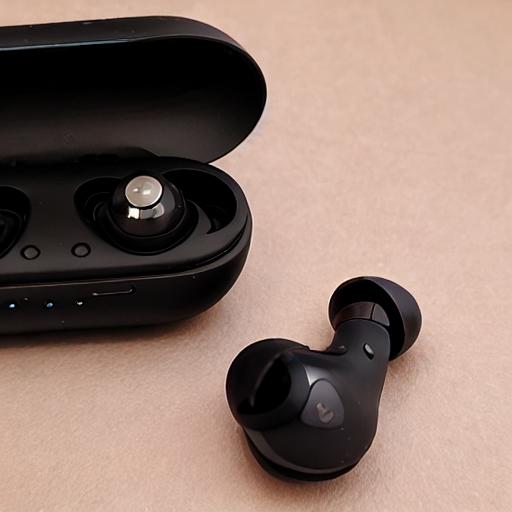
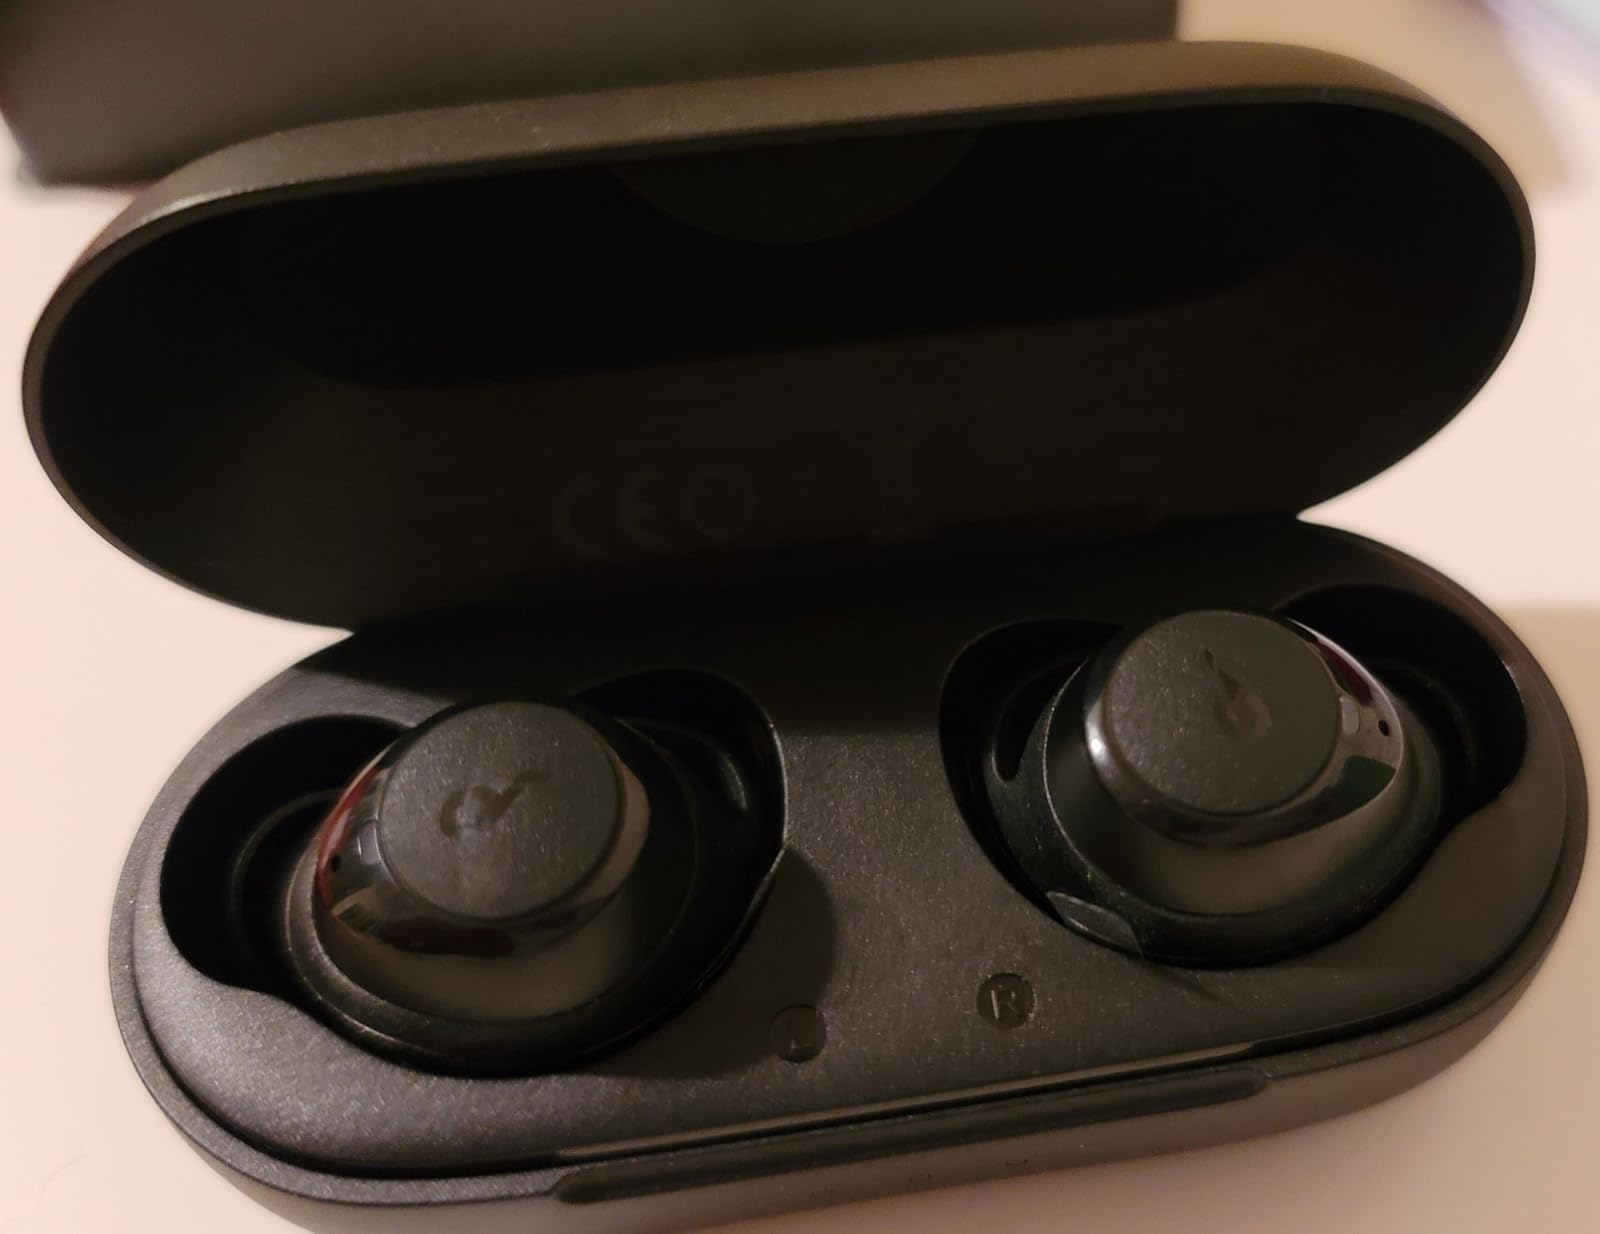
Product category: earbuds
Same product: no